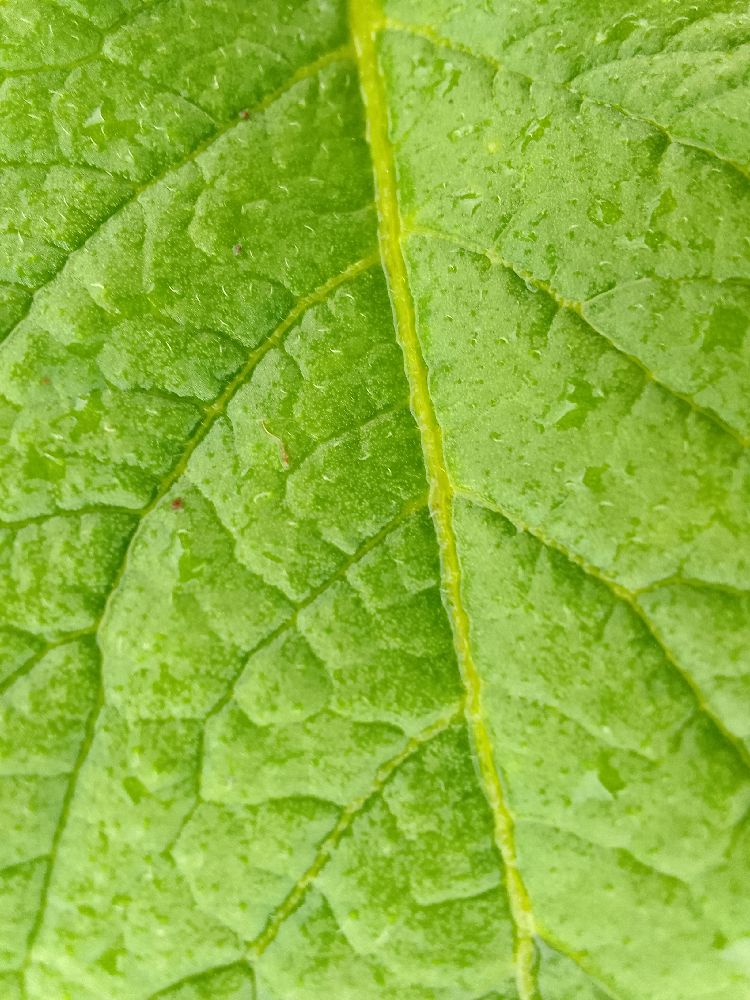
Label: Healthy